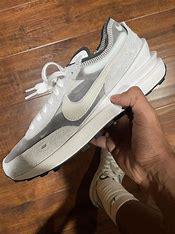
Brand: Nike
Model: Waffle One